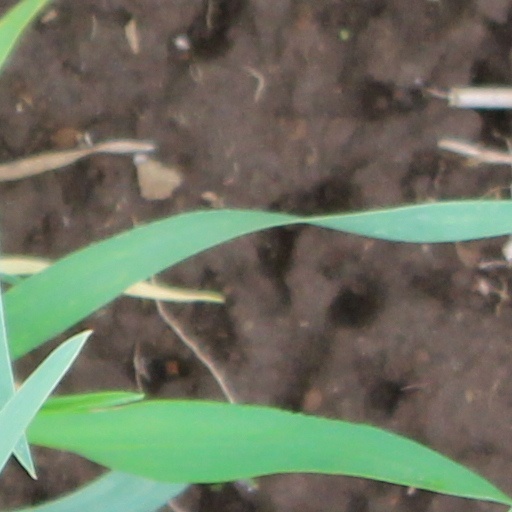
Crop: wheat